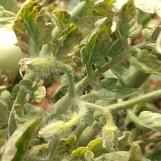
Crop: Tomato
Condition: virosis-d